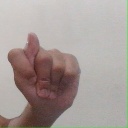
अक्षर: ट